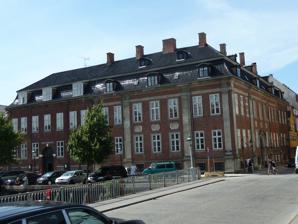
Building: Barchmann Mansion
Country: Denmark
Year built: 1741
Building in Denmark, Denmark Wedell Mansion Wedells Palæ The mansion seen from Prince's Bridge General information Architectural style Baroque Location Copenhagen , Denmark Country Denmark Coordinates 55°40′26″N 12°34′38″E / 55.6740°N 12.5772°E / 55.6740; 12.5772 Construction started 1740 Inaugurated 1742 Owner Bendt Wedell Design and construction Architect(s) Philip de Lange Barchmann Mansion ( Danish : Barchmanns Palæ ) is a Baroque style town mansion overlooking Frederiksholm Canal in central Copenhagen , Denmark . Built in the early 1740s to designs by Philip de Lange , it is also known as the Wedell Mansion (Danish: Wedells Palæ ) after the current owner. It was listed in the Danish registry of protected buildings and places in 1918. An extension from 1748 is now home to Johan Borup's Folk High School . History Bachmann The Barchmann Mansion in 1749 The property was listed in Copenhagen's first cadastre of 1689 as No. 295 in Western Quarter, owned by fodermarskal Søren Jensen. The present building on the site was constructed in 1740–41 by Philip de Lange for affluent Jacob Barchmann. Barchmann did not live in it himself but rented it out to foreign envoys . The original building was extended in 1748, first along the canal and a little later along Ny Kongensgade. Barchmann's property was listed in the new cadastre of 1756 as No. 243 in the West Quarter. His widow kept the properties after her husband's death. Changing owners, 1779–1811 on 11 March 1779, Barchmann's former mansion were sold to John & William Brown . The firm went bankrupt in 1787. On 21 February 1788, Brown's properties were therefore sold at public auction. The large corner mansion (No. 341 B) was sold to the lawyer Christopher Hansteen for 12,010 rigsdaler . No. 340 C (now Ny Kongensgade 3) was sold to Ove Malling for 4m865 rigsdaler. No. 341 was sold to warehouse manager Ole Christensen for 11m700 rigsdaler. In 1795, Hansteen sold the corner mansion to Supreme Court lawyer Carl Henrik Wilster. In January 1800, it changed hands again when it was acquired by Philip Ryan (1766–1808). He was originally from Saint Croix where his father Henry Ryan was the owner of the sugar plantation Mary's Fancy . Ryan had moved to Copenhagen in 1780 where he initially worked for Dunzfeld, Meyer & Co and later started his own trading firm. His new mansion was later the same year sold to John Christmas . On 2 January 1804, it was acquired by Jens Friedenreich Hage . Hage's property was listed in the new cadastre of 1806 as No. 326 in the West Quarter. On 4 December 1809, Hage sold the mansion to the Jewish merchant Jacob Salomon Meyer (1783–1845). Scavenius and Treschow families The Treschow Mansion seen on a drawing by Danish-English illustrator Nelly Erichsen In 1811 the Barchmann Mansion was acquired by the industrious landowner Jacob Brønnum Scavenius . He had made a fortune in Danish India and on his return to Denmark acquired Ghorslev Manor on Stevns . His widow kept the property after her husband's death. The Scavenius family owned it until 1877. The property was in 1898 acquired by Willum Frederik Treschow . He left it to Frederik Vilhelm Rosenkilde Treschow. His widow Andrea Bjørn Rothe owned the mansion until her death in 1884. The property was home to 22 residents at the 1880 census. Andreas Treschow resided on the first floor with one male and five female servants. Henriette Sofie Margrethe Elisabeth Treschaw (née comtesse Rantzau), her daughter-in-law, married to her son Carl Adolph Rothe Treschow (1839–1924), resided in the building with her three children (aged nine to 14), two tutors (one male and one female) and one chamber maid. Augusta Christine Holm (née Aagesen, 1822–1912), widow of Supreme Courty justice Lars Jess Holm, (1791–1851), resided on the ground floor with her stepdaughter Bartholimine Holm	 and two maids. Frederik Nielsen, a concierge , resided in the basement with his wife and two sons (aged 12 and 12). The Friis and Wedel families The Barchmann Mansion was in 1885 acquired by Mogens, Count Friis. The Frederiksholms Kanal 24 extension was also acquired by him. In 1923, the house came on the hands of the Wedell family when Inger Wedell née Krag-Juel-Vind-Frijs inherited the property from her father, Count Mogens of Frijsenborg. In 1926, the house was divided into two separate properties when Borup Folk High School moved into Frederiksholms Kanal 24. Since 1982, the remaining part has been owned by the Krag-Juel-Vind-Frijs/Wedells family. Architecture The facade towards the canal, the difference between the original house and the extension clearly visible The mansion is a three-winged building in two storeys under a mansard roof . The principal facade faces Ny Kongensgade . The original building is seven bays towards the canal and nine towards the street. It is built in red brick and decorated with sandstone pilasters in the giant order , cornice, decorations and a portal. The facade to the right of the portal covers the stables to obtain the symmetry required by the Baroque style. The lateral wing away from the canal is narrow and therefore only has a half mansard. It has two carriage gates and a low mezzanine The extensions added seven bays along the canal and three bays along the street. The extension along the canal also has pilasters, but in red brick instead of sandstone, and the cornice is omitted. The building was altered by Thorvald Jørgensen in 1903. The two main wings towards Frederiksholms Kanal and Ny Kongensgade, were listed in 1818 and the listing was extended to include the lateral wing in 2000. Today Since 2008 the building has been owned by Bendt Wedell , the second largest private land owner in Denmark, whose other holdings include Wedellsborg and Frijsenborg in Jutland . The Borup Folk High School is still based at 24 Frederiksholms Kanal. List of owners (1740–1764) Jacob Barchmann (1764–1779) Christine Berg gift Barchmann (1779–1787) John Brown / William Brown (1787–1795) Christopher Hansteen (1795–1800) Carl Henrik Wilster, (1800) Philip Ryan (1800–1804) John Christmas (1804–1809) Jens Friedenreich Hage (1809–1811) Jacob Salomon Meyer (1811) Jacob Rosted / Johannes Plenge (1811–1820) Jacob Brønnum Scavenius (1820–1825) Enkefru Scavenius (1825–1827) Slægten Scavenius (1827–1869) Willum Frederik Treschow (1869) Frederik Wilhelm Treschow (1869–1885) Andrea Rothe gift Treschow (1885–1923) Mogens Christian Krag-Juel-Vind-Frijs (1923–1959) Inger Dorte Mogensdatter Krag-Juel-Vind-Frijs gift Wedell (1959–1982) Charles Bendt Mogens Tido Wedell (1982–2000) Irene Johansdatter Raben-Levetzau gift Wedell (2000-) Bendt Hannibal Tido Wedell See also Møinichen Mansion References